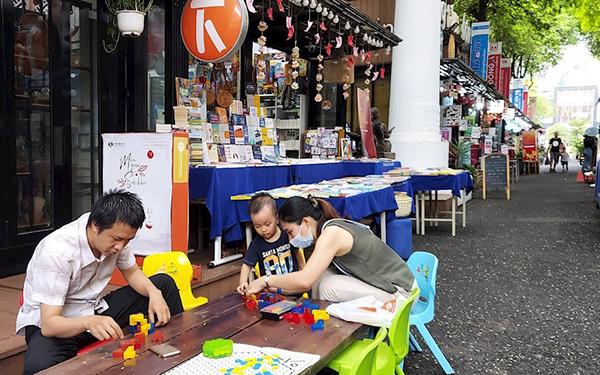
các quầy hàng dọc lối đi đang trưng bày những quyển sách